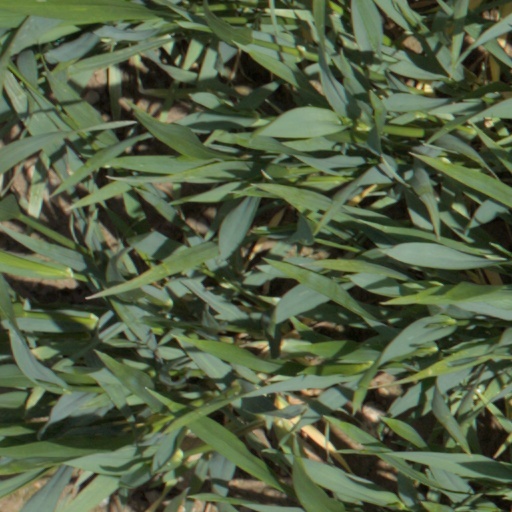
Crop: wheat